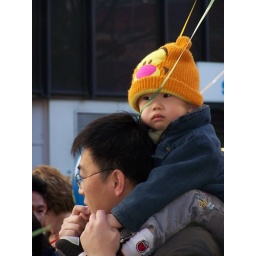
Little chinese boy with a tigroo hat in Paris 13